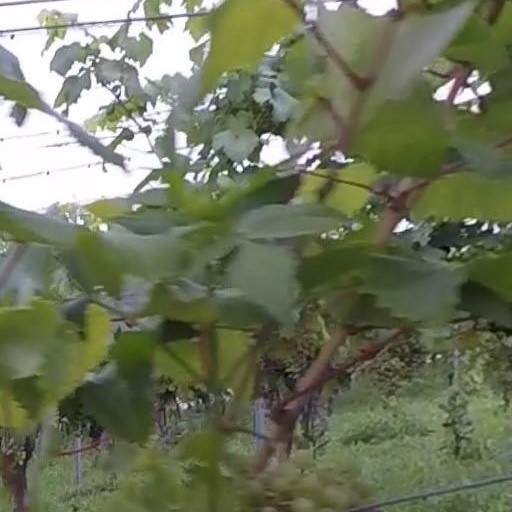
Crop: grape